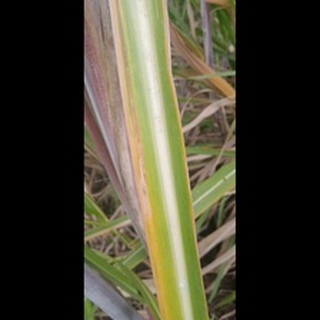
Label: sugarcane_yellow_leaf_disease